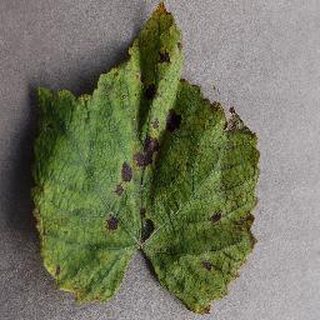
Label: grape_leaf_blight